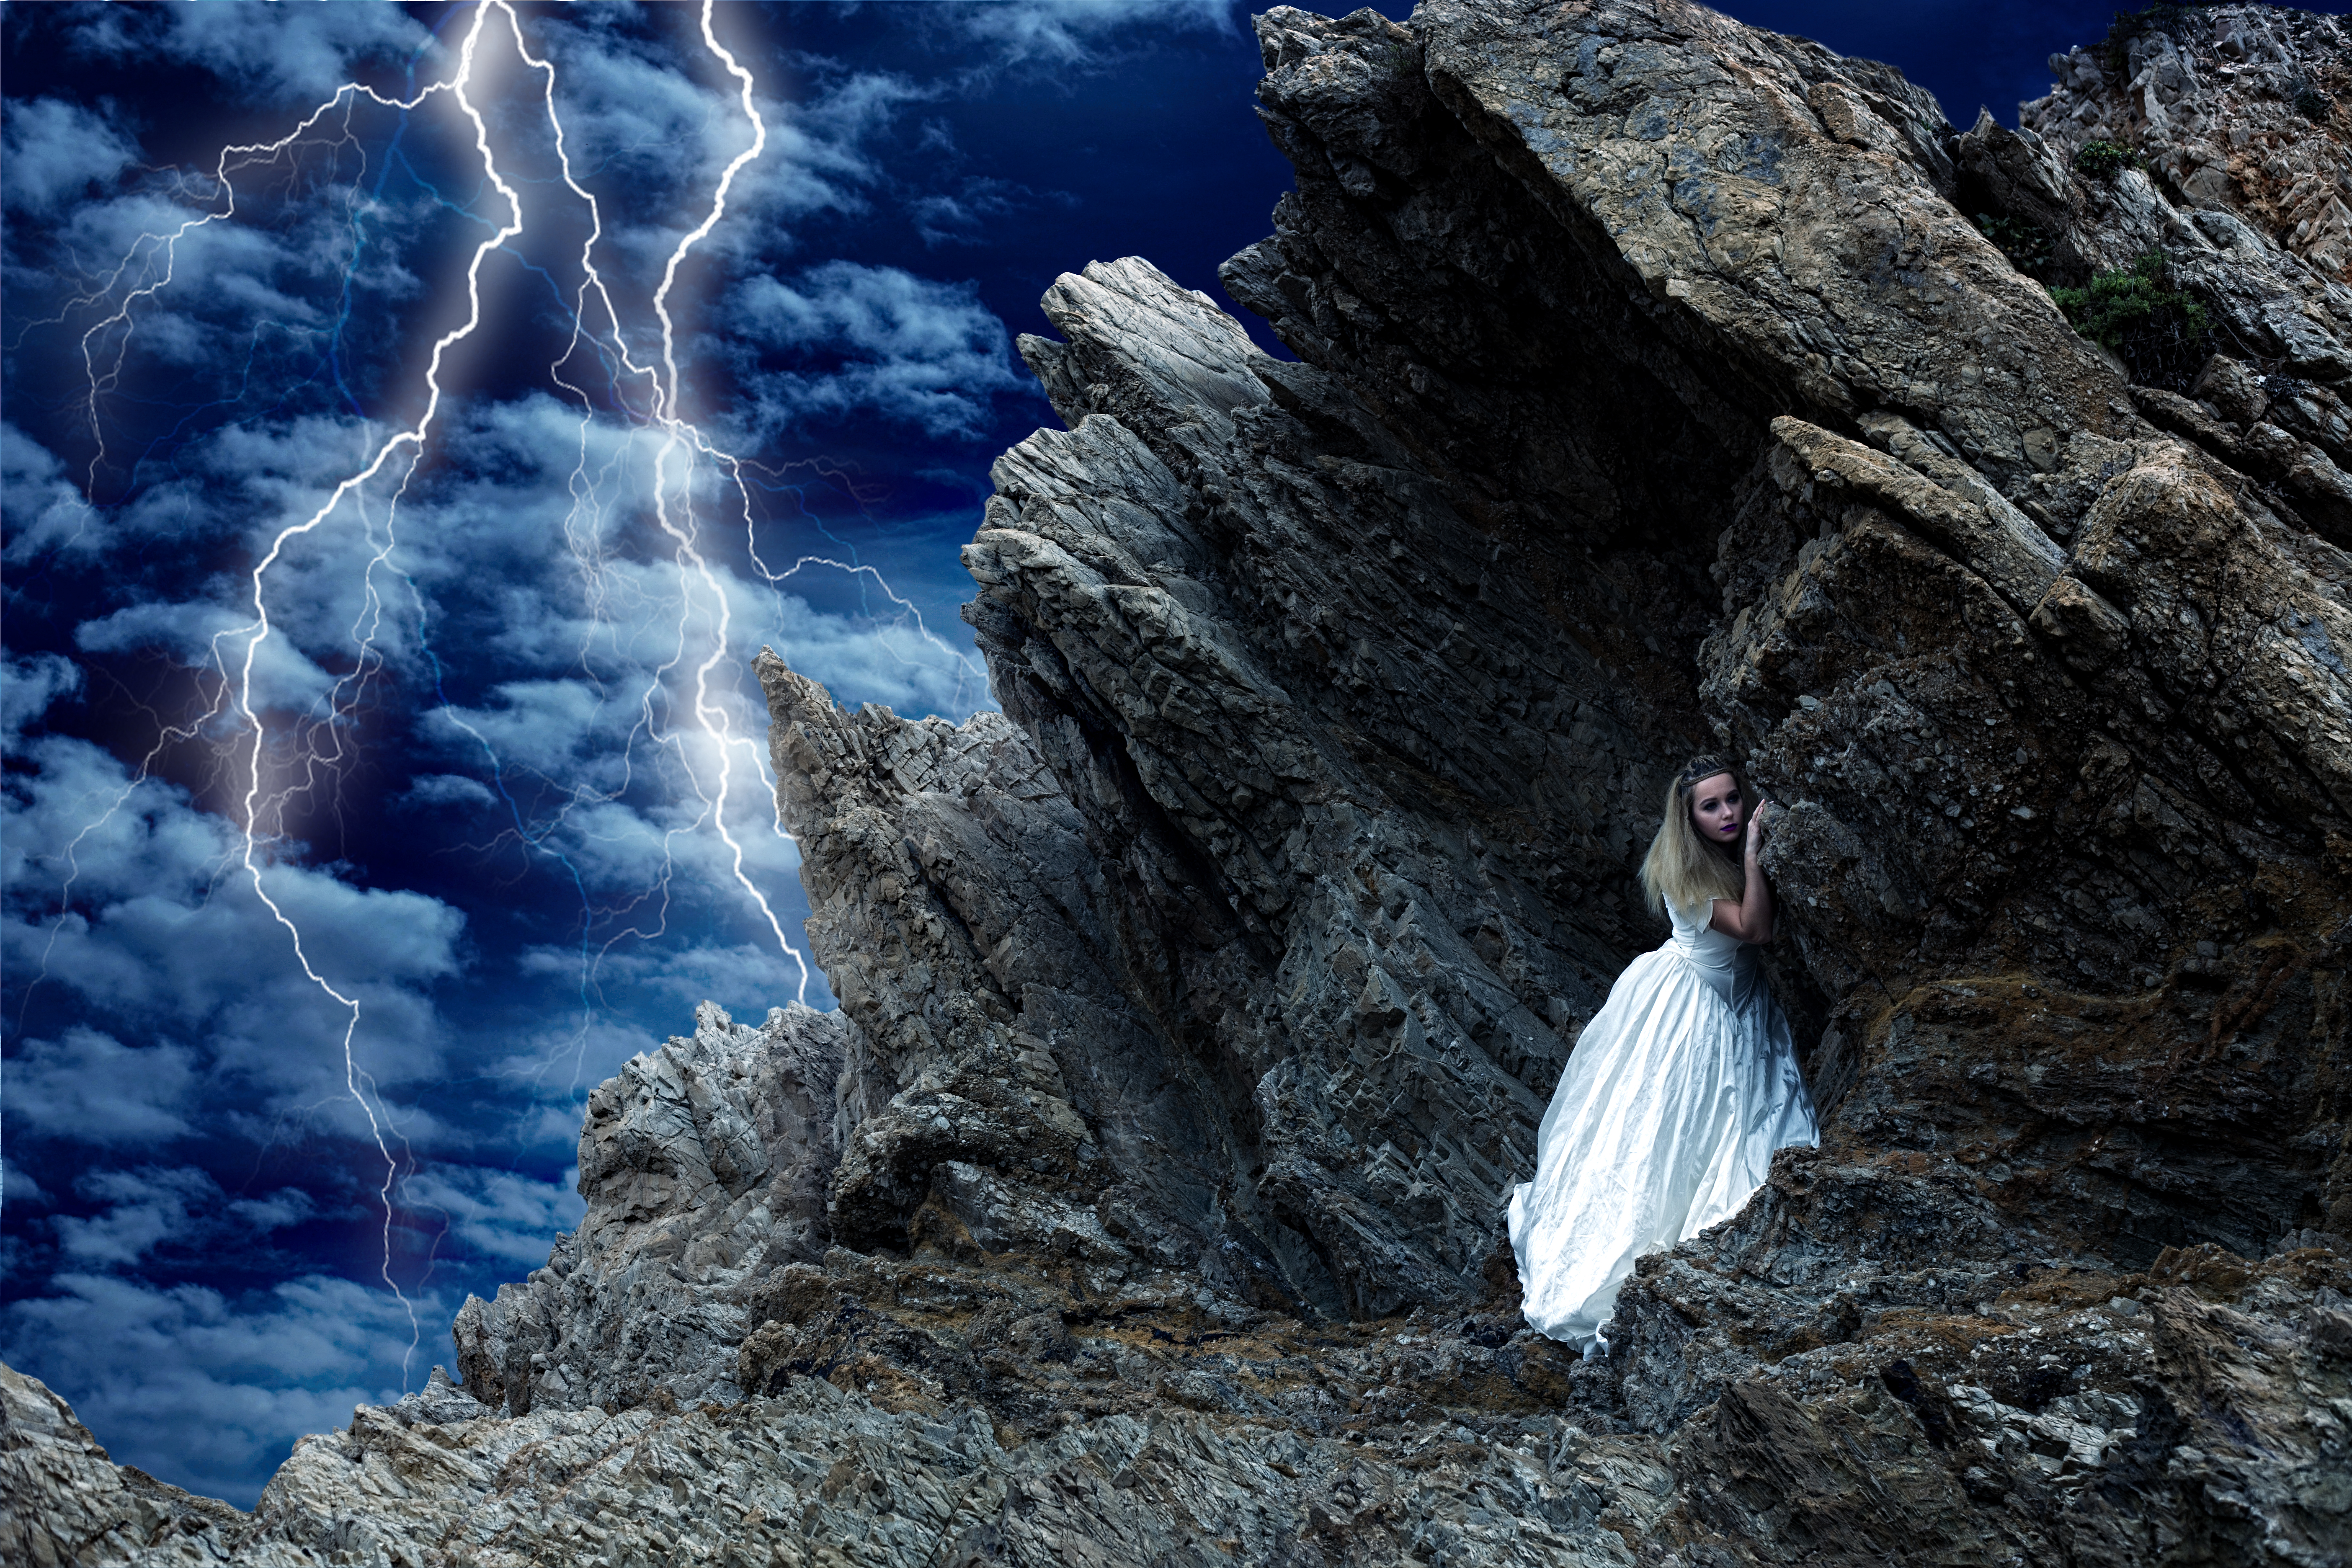
storm, photo, rock, woman, sky, beauty, cloud, formation, mountain, photography, atmosphere, cliff, terrain, geological phenomenon, space, klippe, world